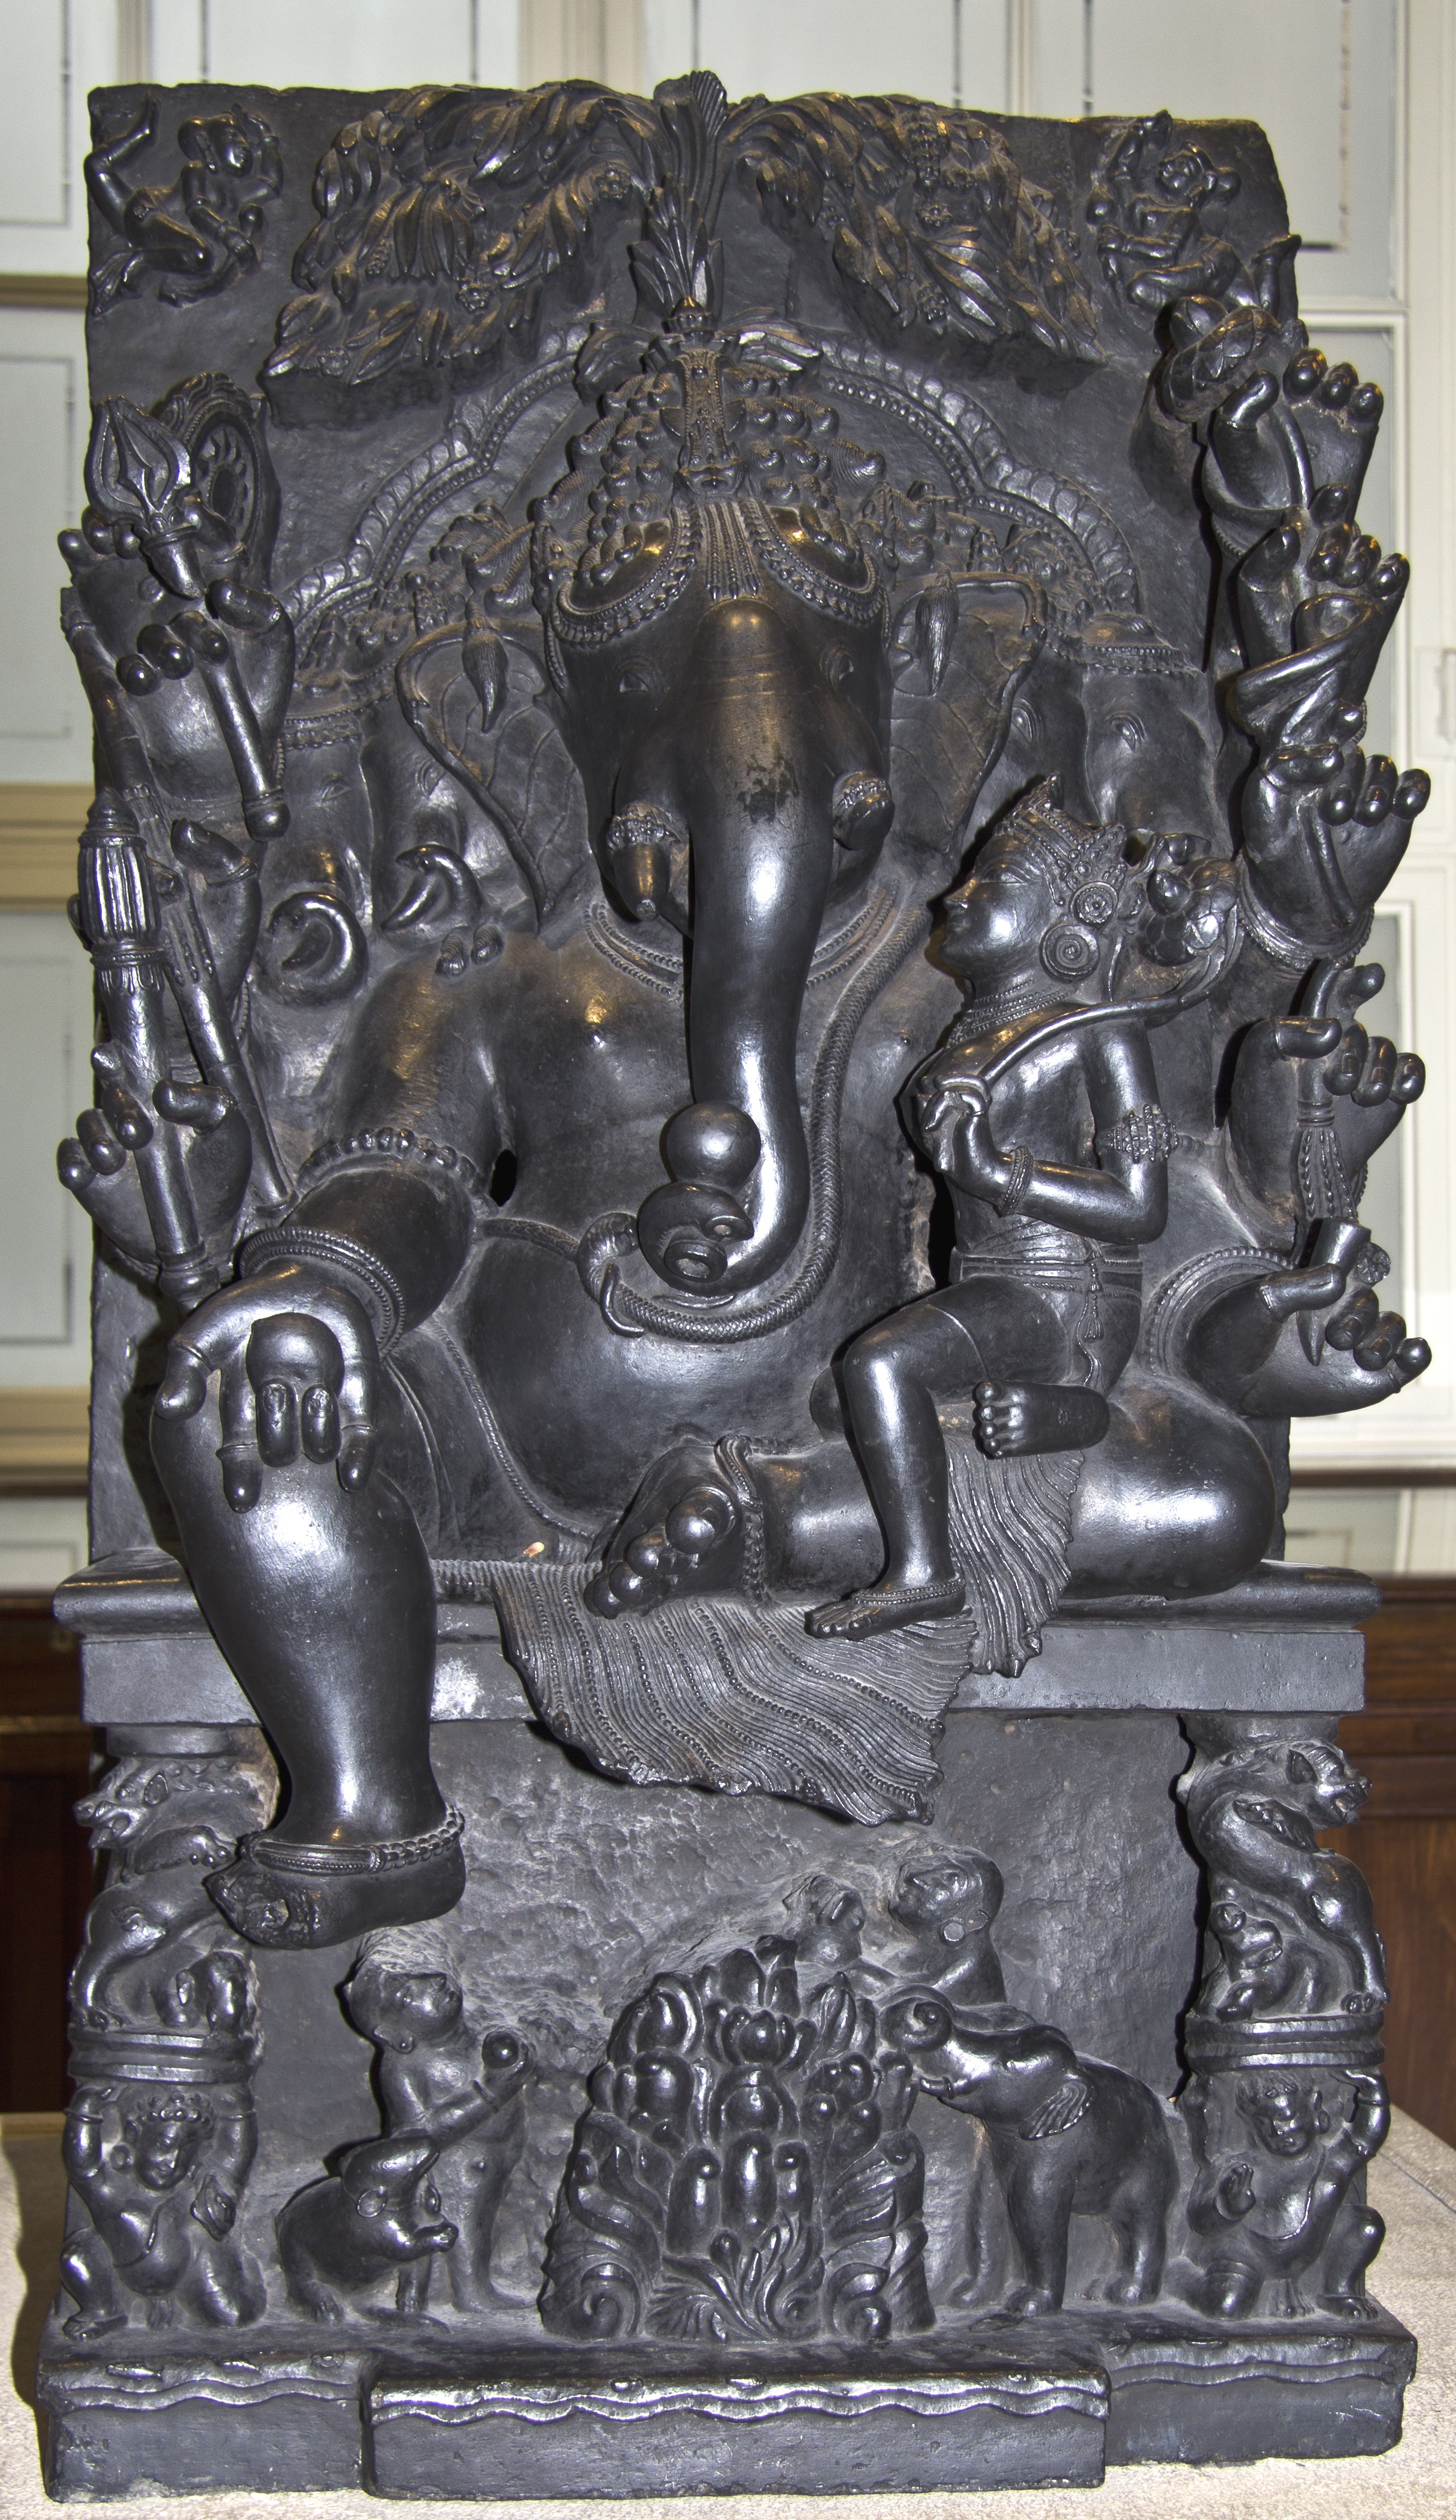
monument, asian, statue, metal, religion, elephant, sculpture, art, bronze, iron, india, carving, hindu, relief, god, ganesha, stone carving, ancient history